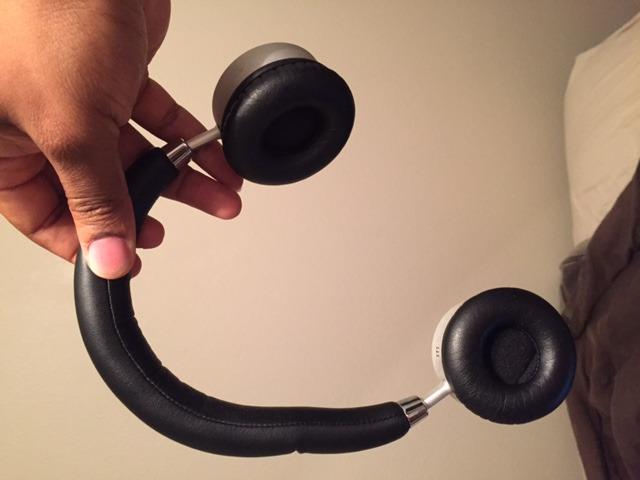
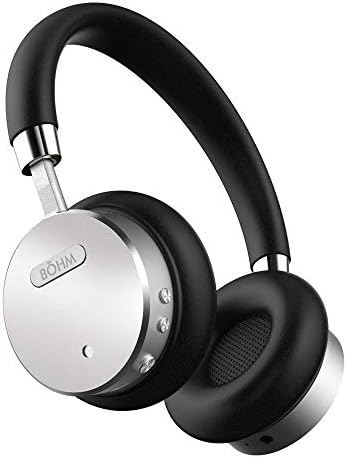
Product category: headphones
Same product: yes